Every Day Is a Holiday (film)

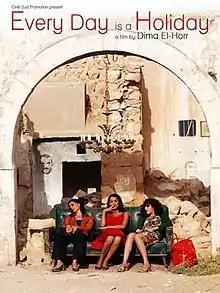
Poster by Cinefondation

Every Day is a Holiday is a 2009 film by the Lebanese director Dima El-Horr. The film is on the official selection of 2009 Toronto International Film Festival. It is the first feature film by Dima El-Horr.